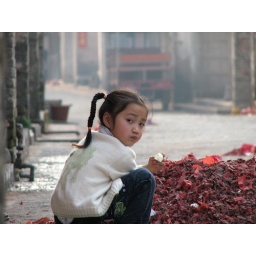
A young girl plays out in the quiet Xingping street amongst the red tatters of used fireworks.